Bernard Collaery

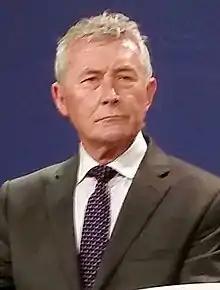
Collaery in 2015

Bernard Joseph Edward Collaery (born 12 October 1944) is an Australian barrister, lawyer and former politician. Collaery was a member of the Australian Capital Territory's first Legislative Assembly for the Residents Rally party, from 1989 to 1992. He served as Deputy Chief Minister and Attorney-General from 1989 to 1991 in the Kaine Alliance Government.